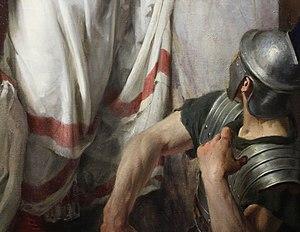
Claude nommé empereur, Charles Lebayle, 1886.
Claude proclamé empereur est un tableau peint par Charles Lebayle en 1886, pour sa candidature au Prix de Rome. Il est conservé à l'École nationale supérieure des beaux-arts de Paris.